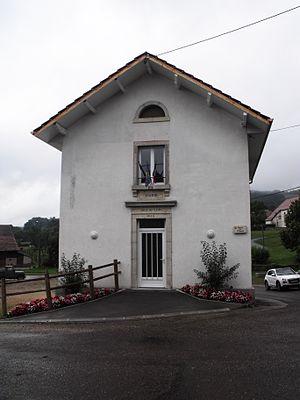
Mairie de Peseux, Doubs, France
Péseux est une commune française située dans le département du Doubs en région Bourgogne-Franche-Comté.